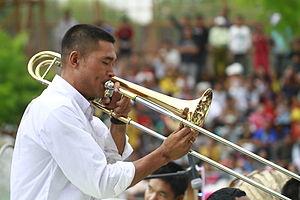
Le Boléro de Maurice Ravel est une musique de ballet pour orchestre en ut majeur composée en 1928 et créée le 22 novembre de la même année à l’Opéra Garnier par sa dédicataire, la danseuse russe Ida Rubinstein. Mouvement de danse au rythme et au tempo invariables, à la mélodie uniforme et répétitive, le Boléro de Ravel tire ses seuls éléments de variation des effets d’orchestration, d’un lent crescendo et, in extremis, d’une courte modulation en mi majeur.